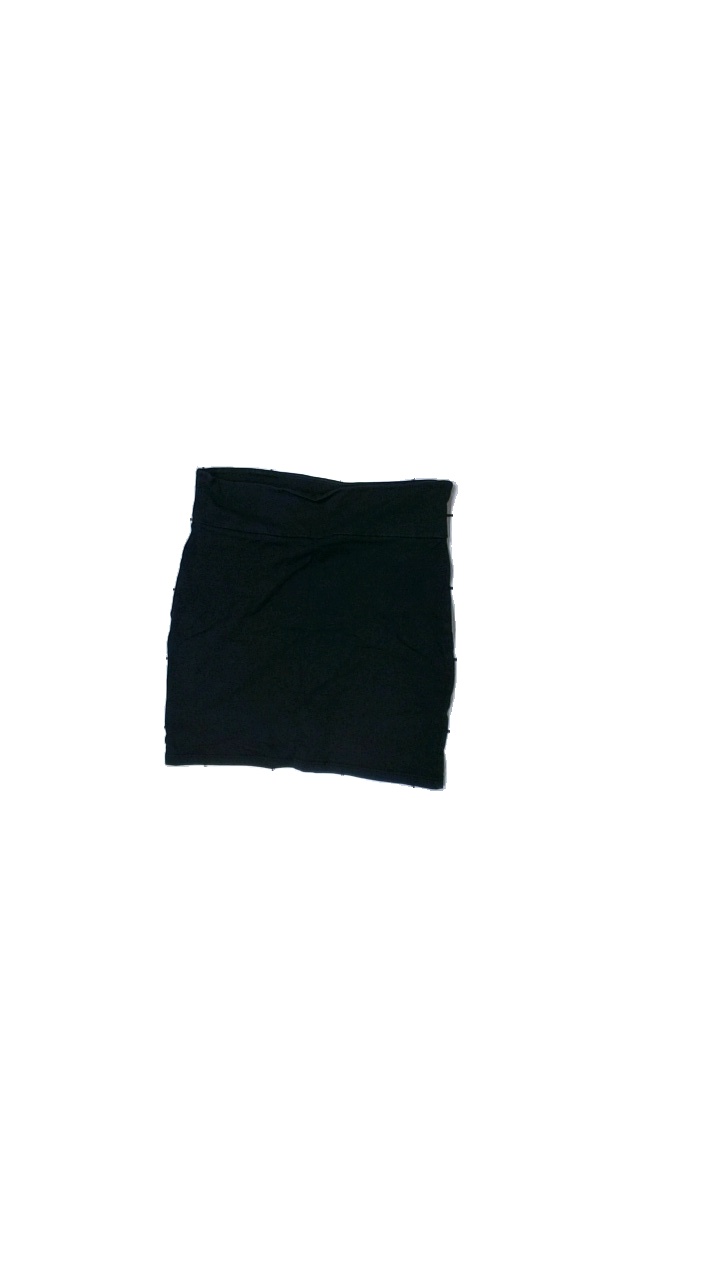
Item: Skirt (Ladies)
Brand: Lager 157
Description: Cropped skirt
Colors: Black
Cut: Cropped
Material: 100% Cotton
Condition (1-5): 3
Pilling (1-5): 5
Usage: Recycle
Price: <50